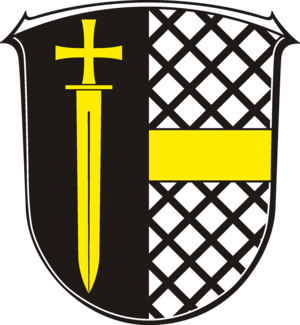
Bromskirchen est une municipalité allemande située dans l'arrondissement de Waldeck-Frankenberg et dans le land de la Hesse. Elle se trouve à la limite avec le land de Rhénanie-du-Nord-Westphalie, dans une zone très boisée.
Commune nouvelle d'Arrou est, depuis le 1ᵉʳ janvier 2017, une commune nouvelle française située dans le département d'Eure-et-Loir en région Centre-Val de Loire. Elle regroupe six anciennes communes : Arrou, Boisgasson, Châtillon-en-Dunois, Courtalain, Langey et Saint-Pellerin
Arrou est une ancienne commune française située dans le département d'Eure-et-Loir en région Centre-Val de Loire. Le 1ᵉʳ janvier 2017, Arrou est intégrée à la Commune nouvelle d'Arrou, dont elle devient le chef-lieu avec statut de commune déléguée.